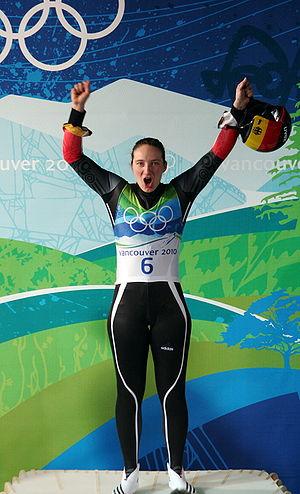
Tatjana Hüfner, née le 30 avril 1983 à Neuruppin, est une lugeuse allemande. Elle s'impose comme l'une des meilleures lugeuses des années 2000 où elle a remporté une médaille olympique, trois titres de championne du monde et le titre en coupe du monde 2008 et 2009. En 2010, elle devient championne olympique devant Nina Reithmayer et confirme sa domination en s'adjugeant la Coupe du monde en 2010, 2011 et 2012 devenant ainsi la co-détentrice du record des titres mondiaux avec Silke Kraushaar-Pielach.